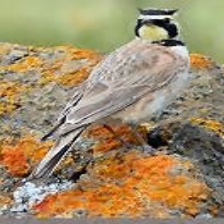
Species: HORNED LARK
Scientific name: EREMOPHILA ALPESTRIS